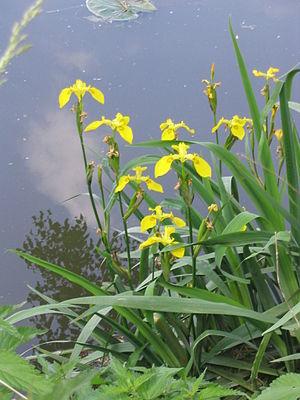
Le Massif du Vercors propose une très riche variété de fleurs avec plus de 1800 espèces végétales.
Iris pseudacorus, l'iris des marais, iris faux acore ou iris jaune est une plante herbacée vivace, de marais ou bord de l'eau, de la famille des Iridacées.